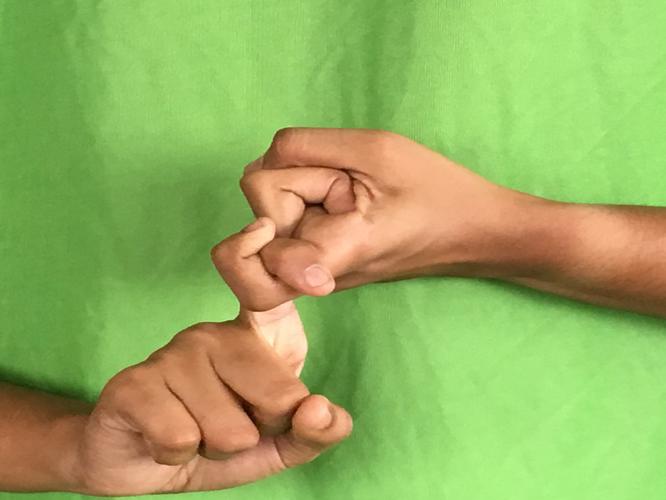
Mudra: Pasha
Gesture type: double_hand